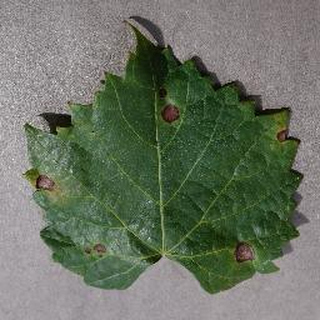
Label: grape_black_rot